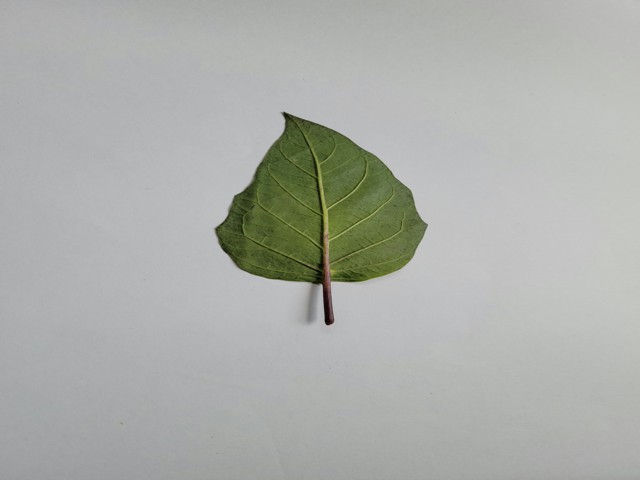
Plant: kalodhutura